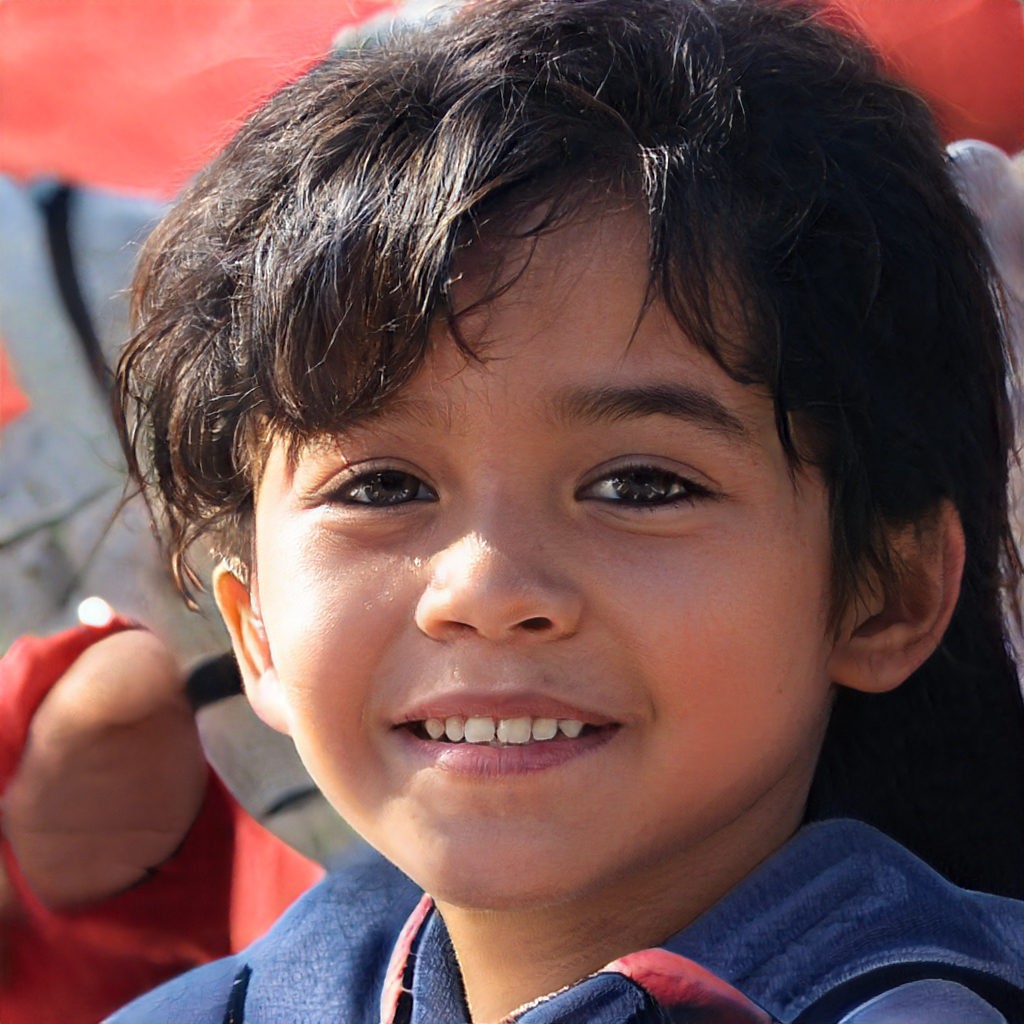
Portrait style: Real Portrait